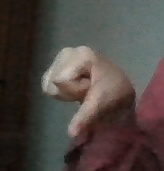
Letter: waw